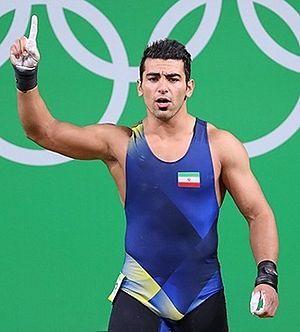
Ali Hachemi, né le 1ᵉʳ novembre 1991 à Ilam, en Iran, est un haltérophile iranien, olympien et double champion du monde en lice dans les catégories 94 kg et 105 kg jusqu'en 2018 et en 102 kg à partir de 2018 après la réorganisation des catégories effectuée par la Fédération internationale d'haltérophilie.